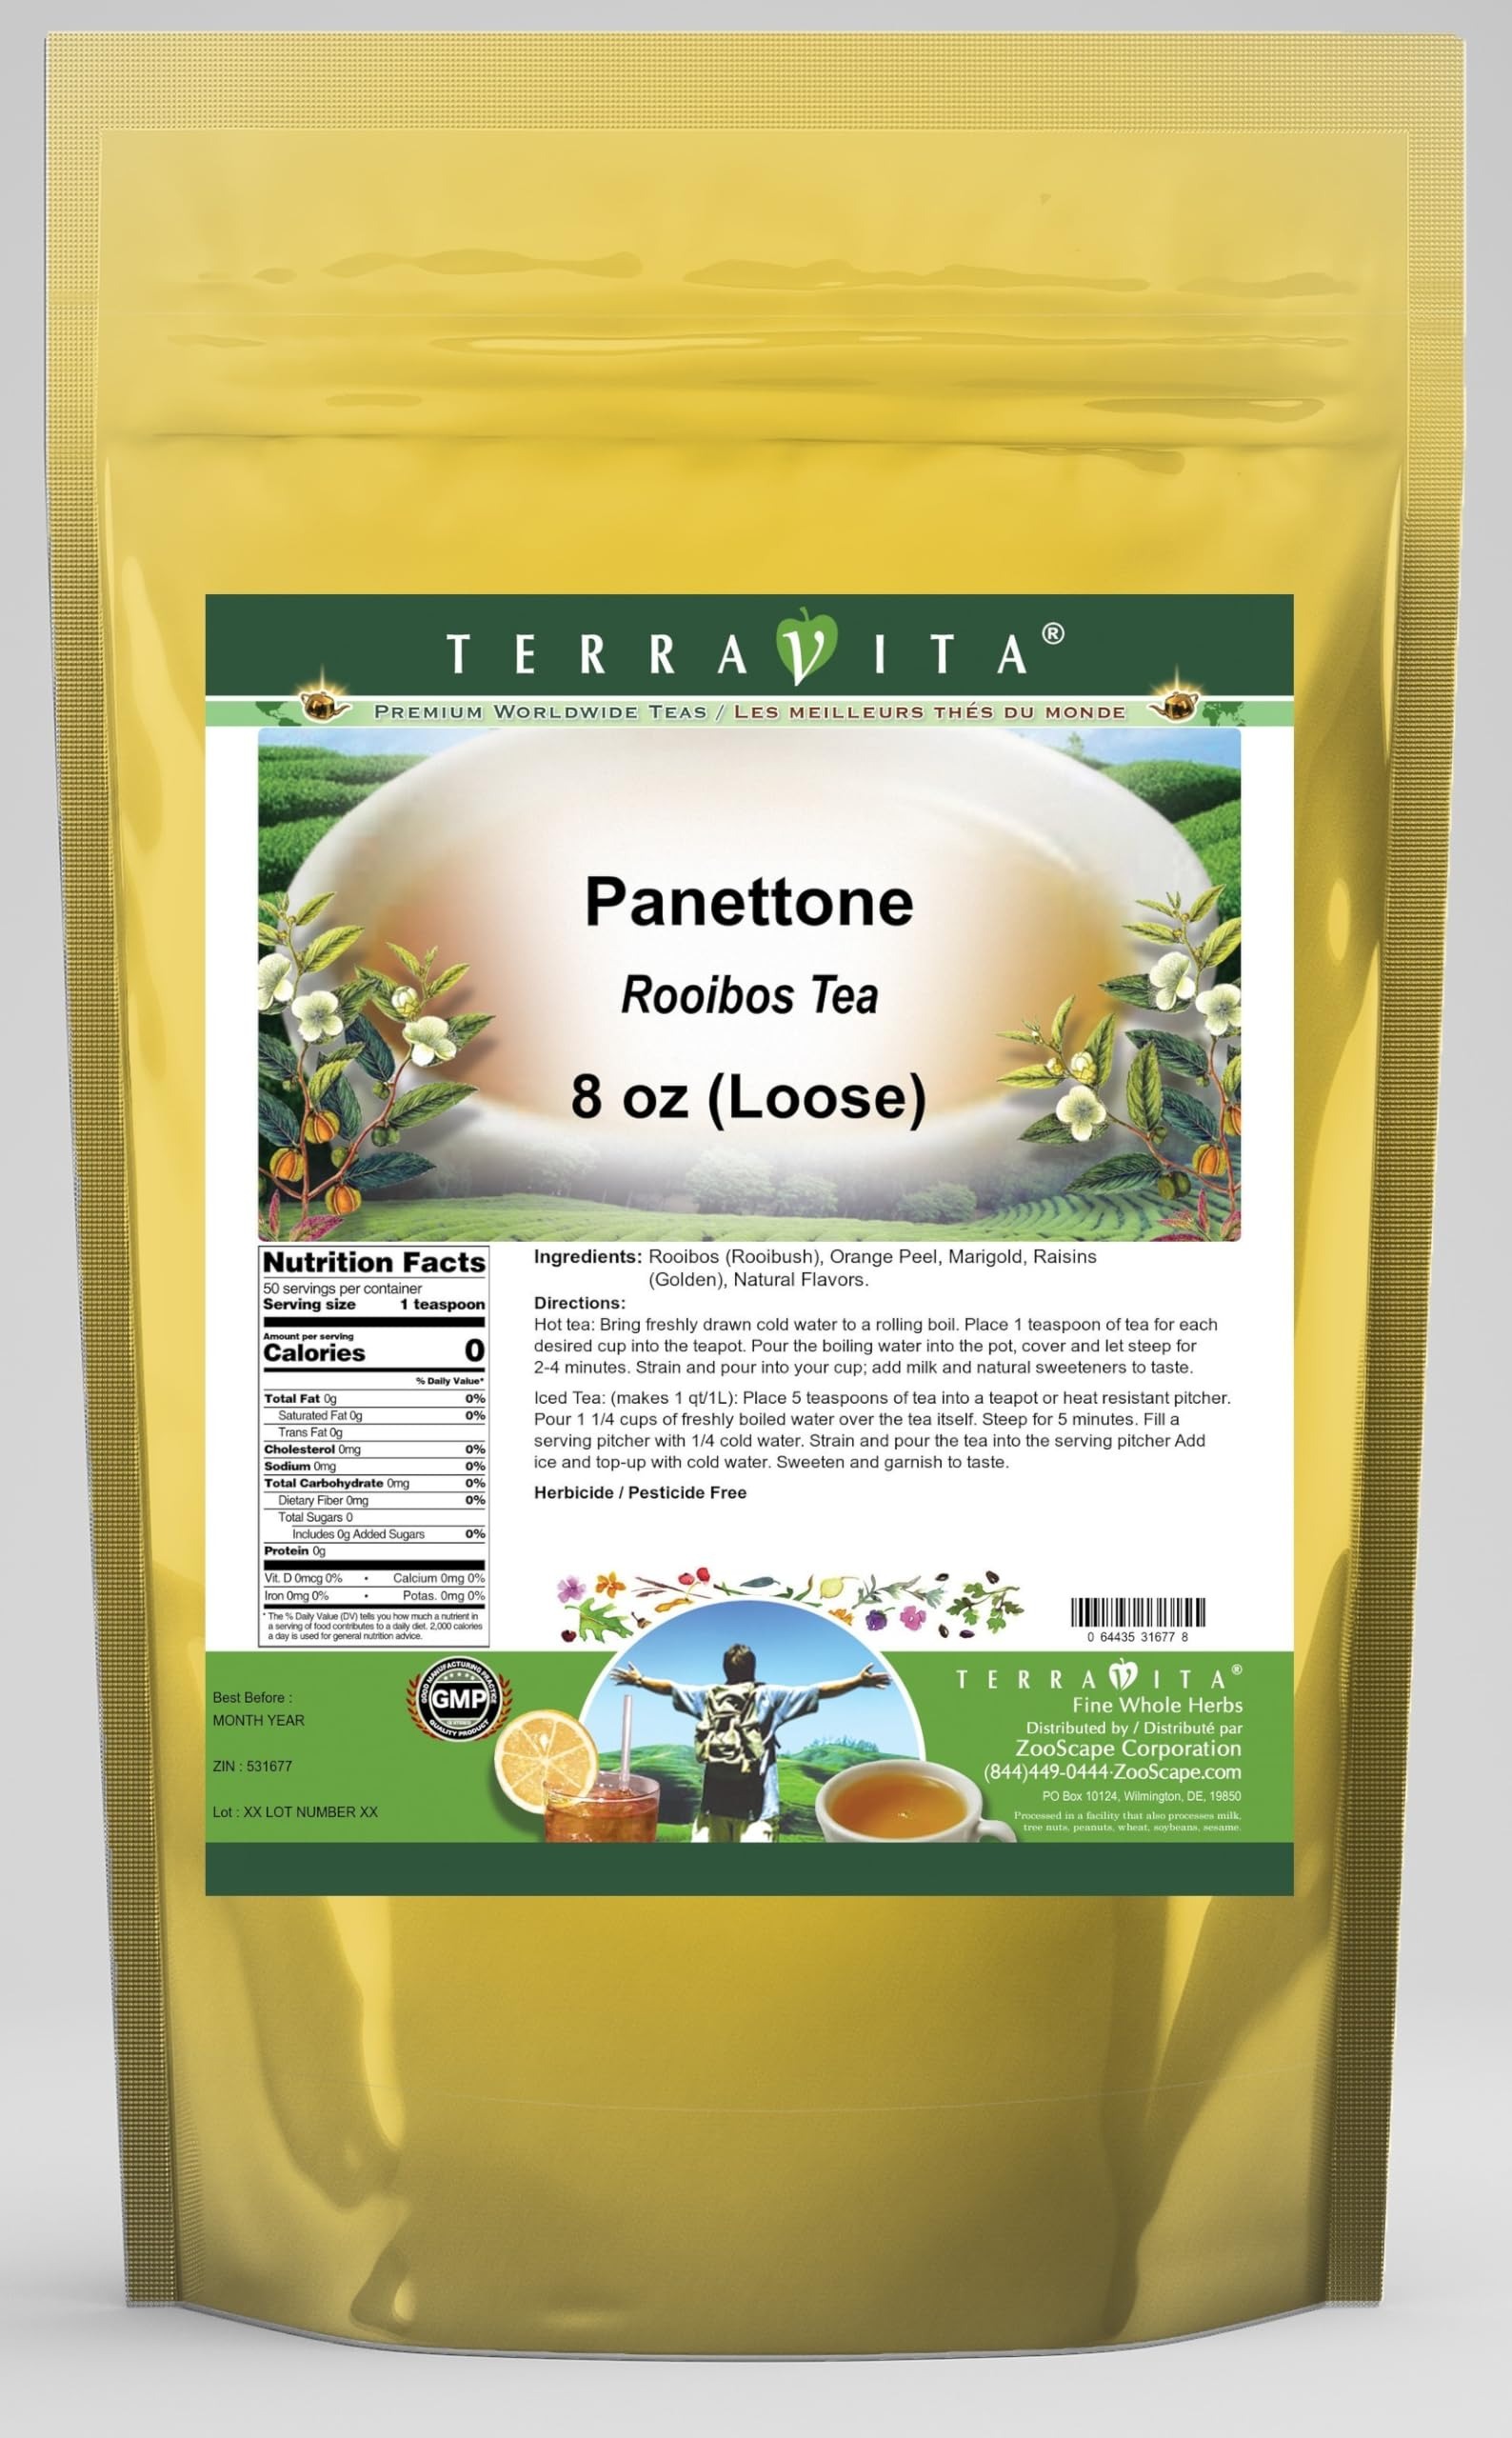
Item Name: Panettone Rooibos Tea (Loose) (8 oz, ZIN: 531677) - 2 Pack
Bullet Point 1: Our Panettone Rooibos Tea is a delightful flavored Rooibos tea with Orange Peel, Marigold and Golden Raisins that you will really enjoy! The unique Panettone aroma and taste is a delight! - Ingredients: Rooibos tea, Orange Peel, Marigold, Golden Raisins and Natural Panettone Flavor.
Bullet Point 2: No fillers.
Bullet Point 3: Manufacturer: TerraVita
Bullet Point 4: Size: 8 oz
Bullet Point 5: Loose Leaf Rooibos Tea - Packed in a convenient upright pouch!
Product Description: Our Panettone Rooibos Tea is a delightful flavored Rooibos tea with Orange Peel, Marigold and Golden Raisins that you will really enjoy! The unique Panettone aroma and taste is a delight! - Ingredients: Rooibos tea, Orange Peel, Marigold, Golden Raisins and Natural Panettone Flavor. - Hot tea brewing method: Bring freshly drawn cold water to a rolling boil. Place 1 teaspoon of tea for each desired cup into the teapot. Pour the boiling water into the pot, cover and let steep for 2-4 minutes. Strain and pour into your cup; add milk and natural sweeteners to taste. - Iced tea brewing method: (to make 1 liter/quart): Place 5 teaspoons of tea into a teapot or heat resistant pitcher. Pour 1 1/4 cups of freshly boiled water over the tea itself. Steep for 5 minutes. Fill a serving pitcher with 1/4 cold water. Strain and pour the tea into the serving pitcher Add ice and top-up with cold water. Sweeten and garnish to taste. - TerraVita is an exclusive line of premium-quality, natural source products that use only the finest, purest and most potent ingredients found around the world. TerraVita is hallmarked by the highest possible standards of purity, potency, stability and freshness. All of our products are prepared with the highest elements of quality control, from raw materials through the entire manufacturing process, up to and including the moment that the bottles or bags are sealed for freshness and shipped out to you. Our highest possible standards are certified by independent laboratories and backed by our personal guarantee. - TerraVita exists to meet and ensure your family's health and wellness without the harmful effects of chemicals and health products. We strive to make all of our products affordable and reliable and are constantly searching the market to maintain our
Value: 16.0
Unit: Ounce

Price: 55.93